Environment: lab
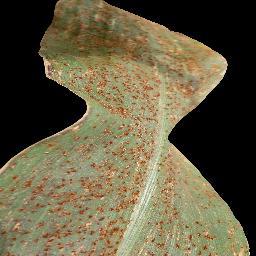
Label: common_rust